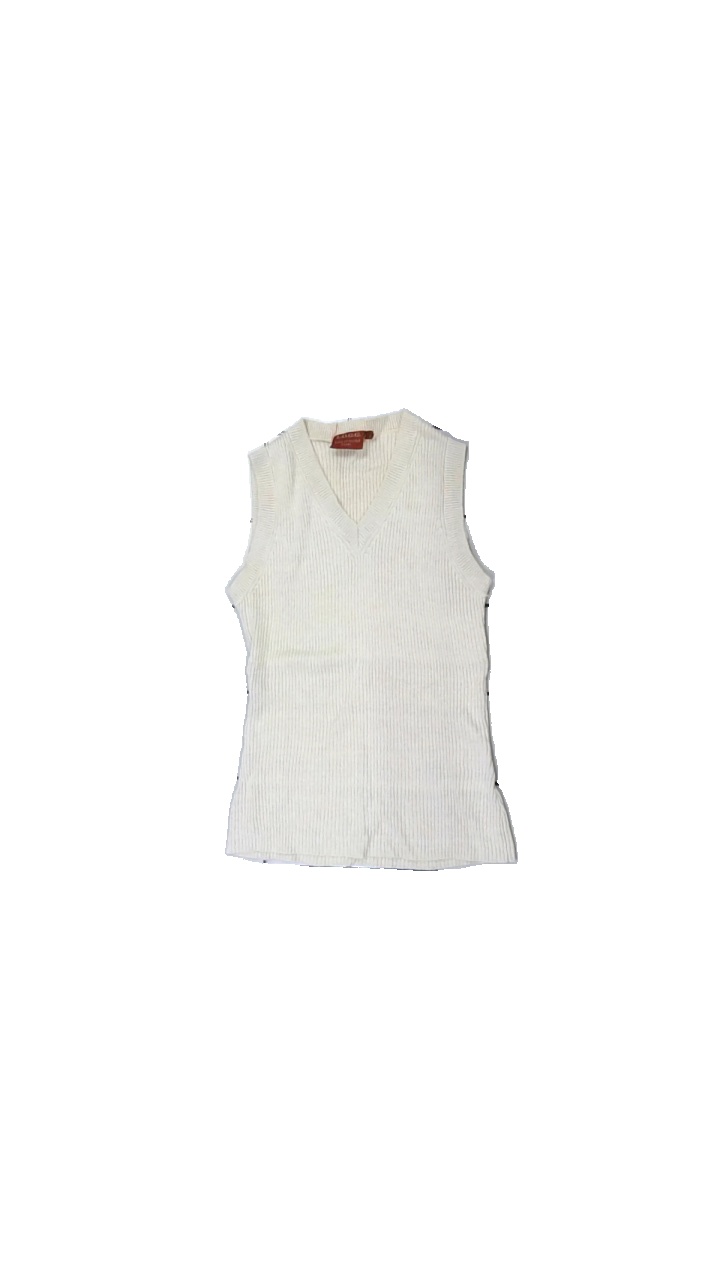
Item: Vest (Ladies)
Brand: Logg (h&m)
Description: beige väst, gul runt halsen
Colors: Beige
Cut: Regular
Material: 100% cotton
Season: All
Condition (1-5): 3
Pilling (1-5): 5
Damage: fläckar
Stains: Major
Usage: Export
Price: <50